Cactus cat

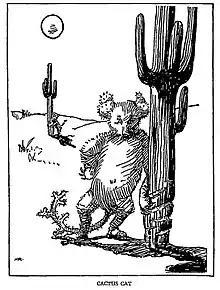

The cactus cat is a legendary "fearsome critter" of the American Southwest.